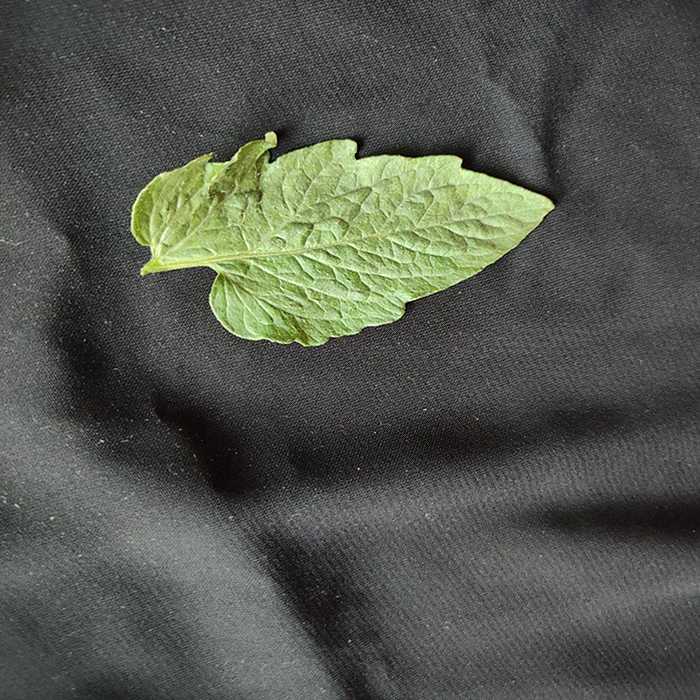
Plant: Tomato
Label: Tomato Fresh leaf